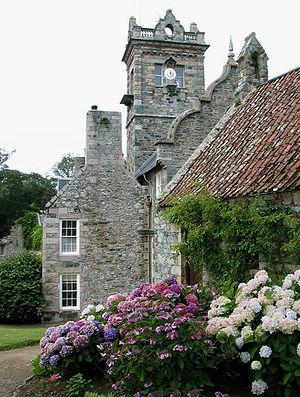
Dame Sibyl Hathaway, née Sibyl Mary Collings, le 13 janvier 1884 au manoir de la Seigneurie de Sercq et décédée le 14 juillet 1974, est le 21ᵉ seigneur de Sercq sous le titre de dame de Sercq de 1927 à 1974.
Sercq est une petite île Anglo-Normande, de 5,4 km², située dans la Manche, très proche de Guernesey.